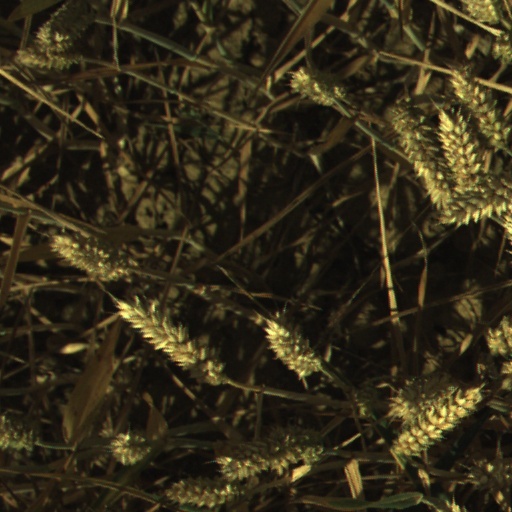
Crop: wheat